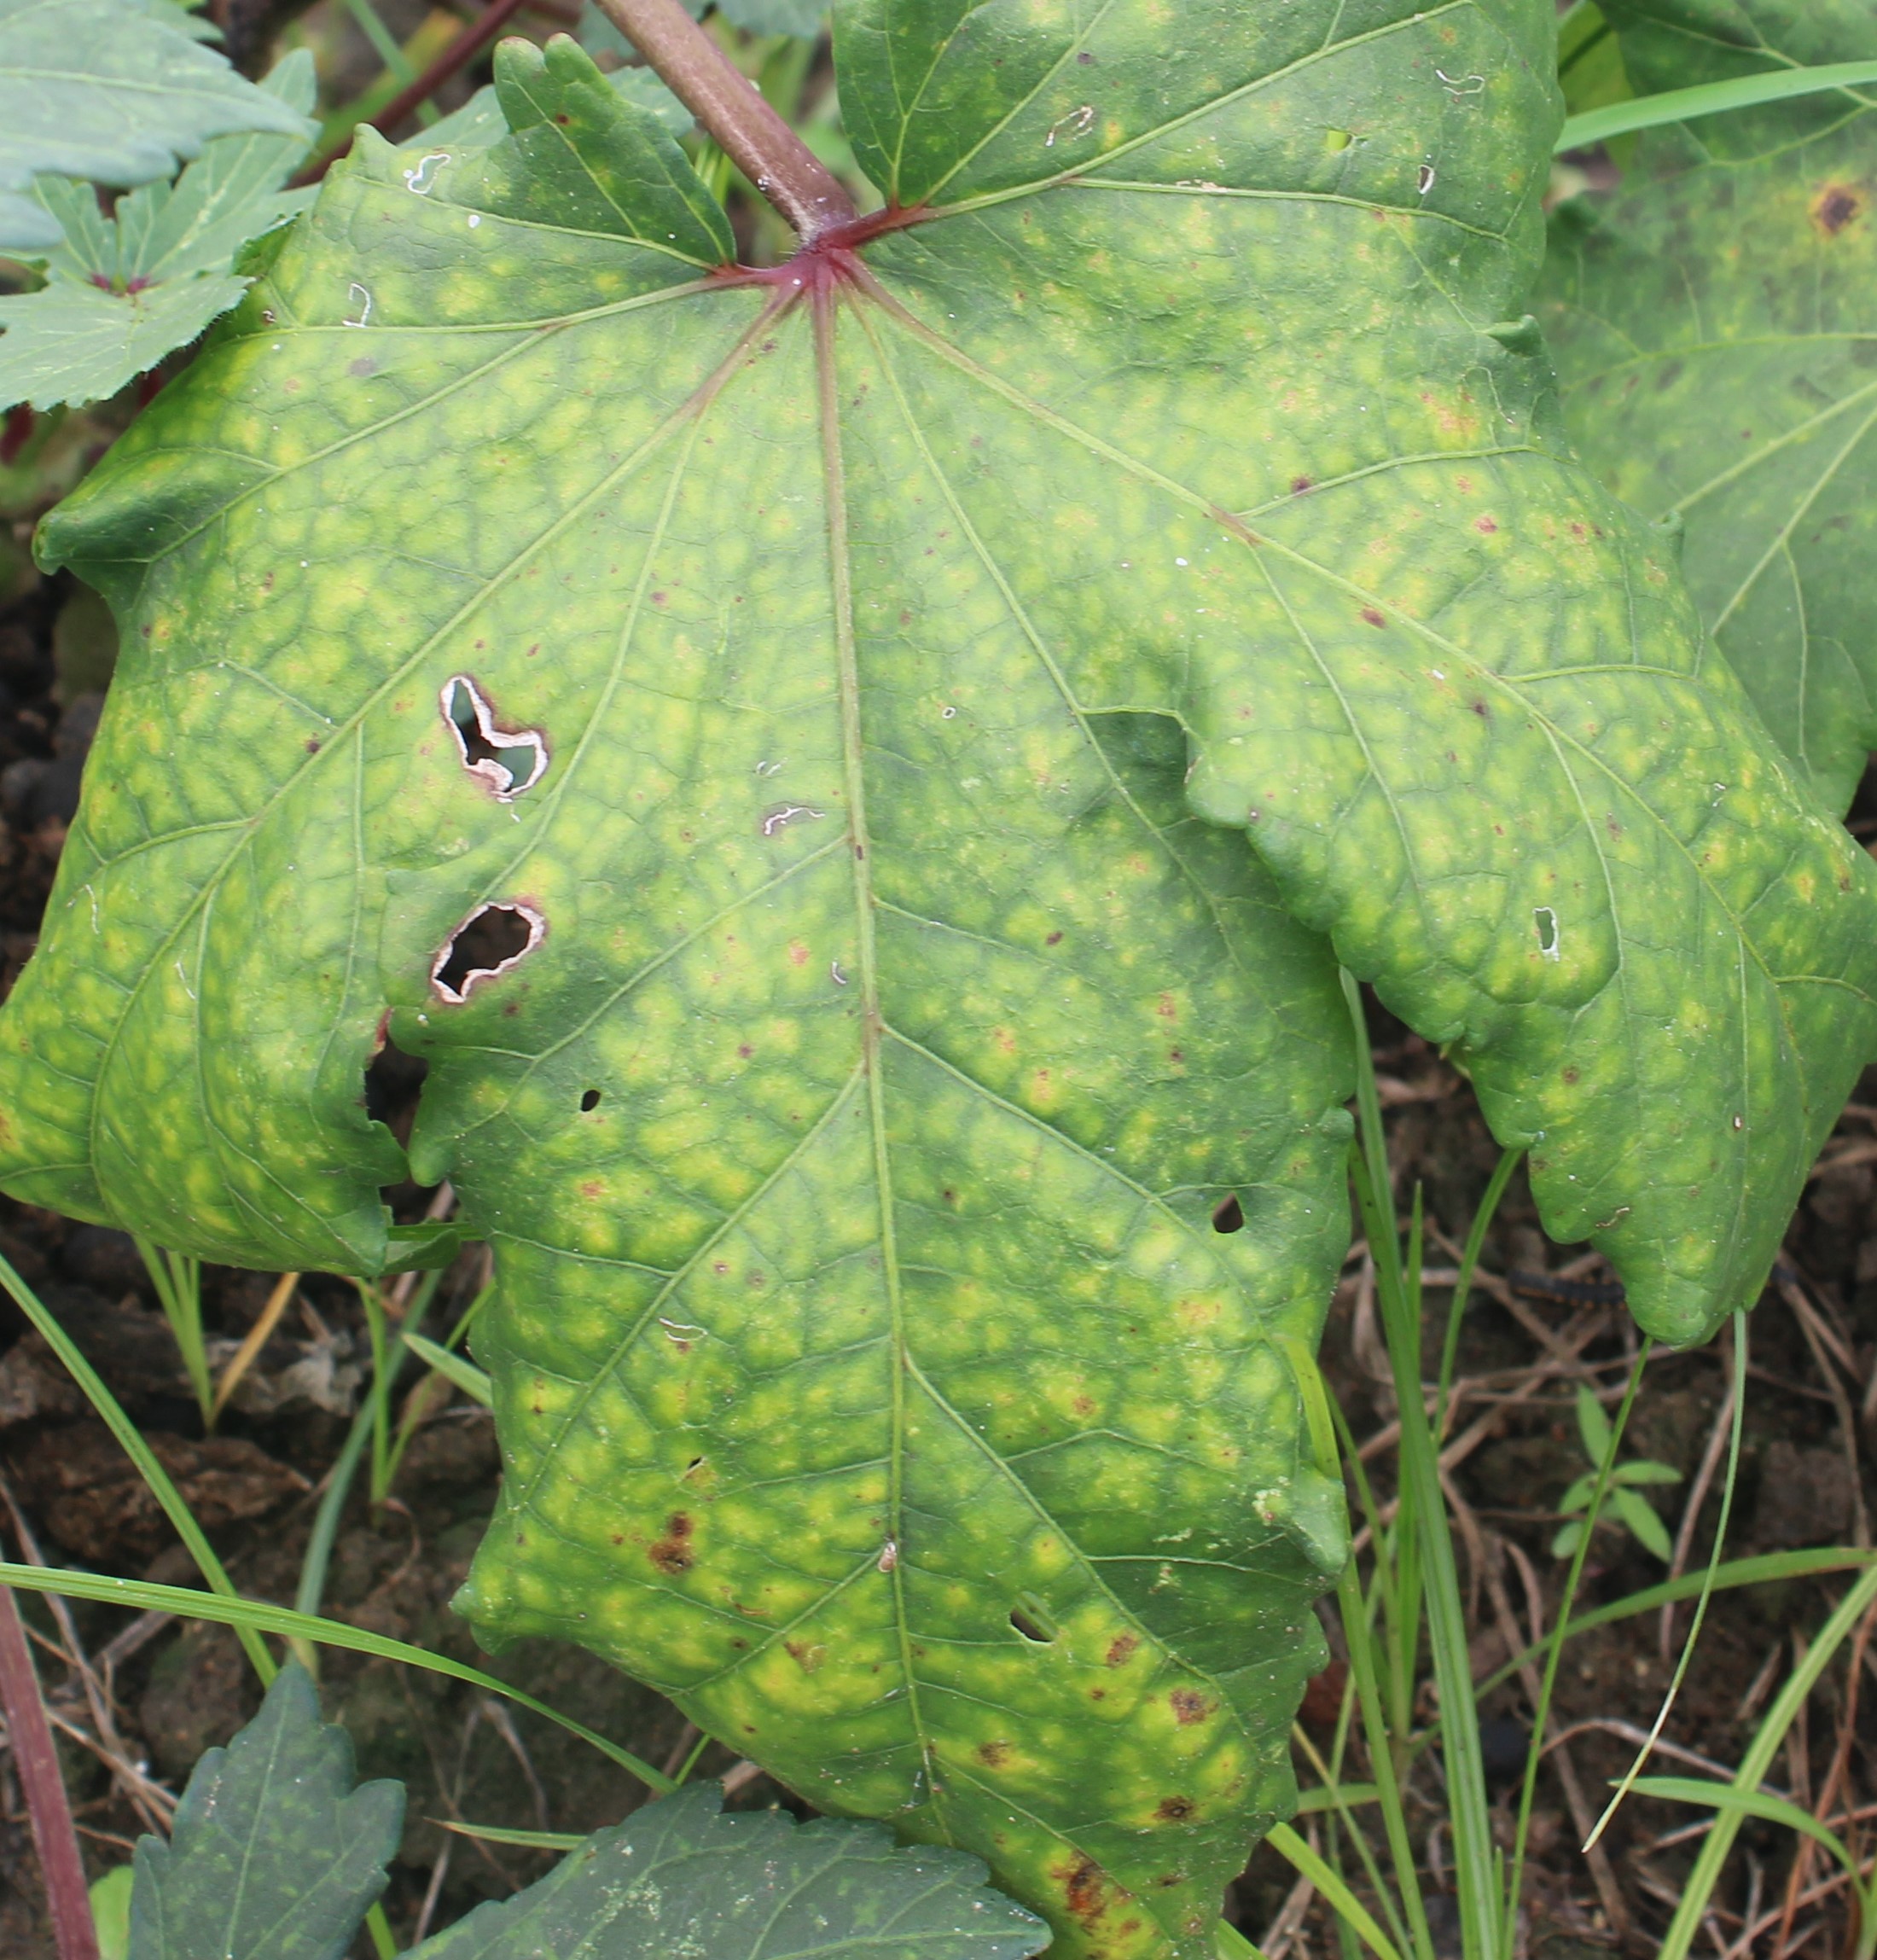
Label: Alternaria Leaf Spot